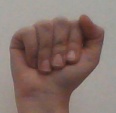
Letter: saad